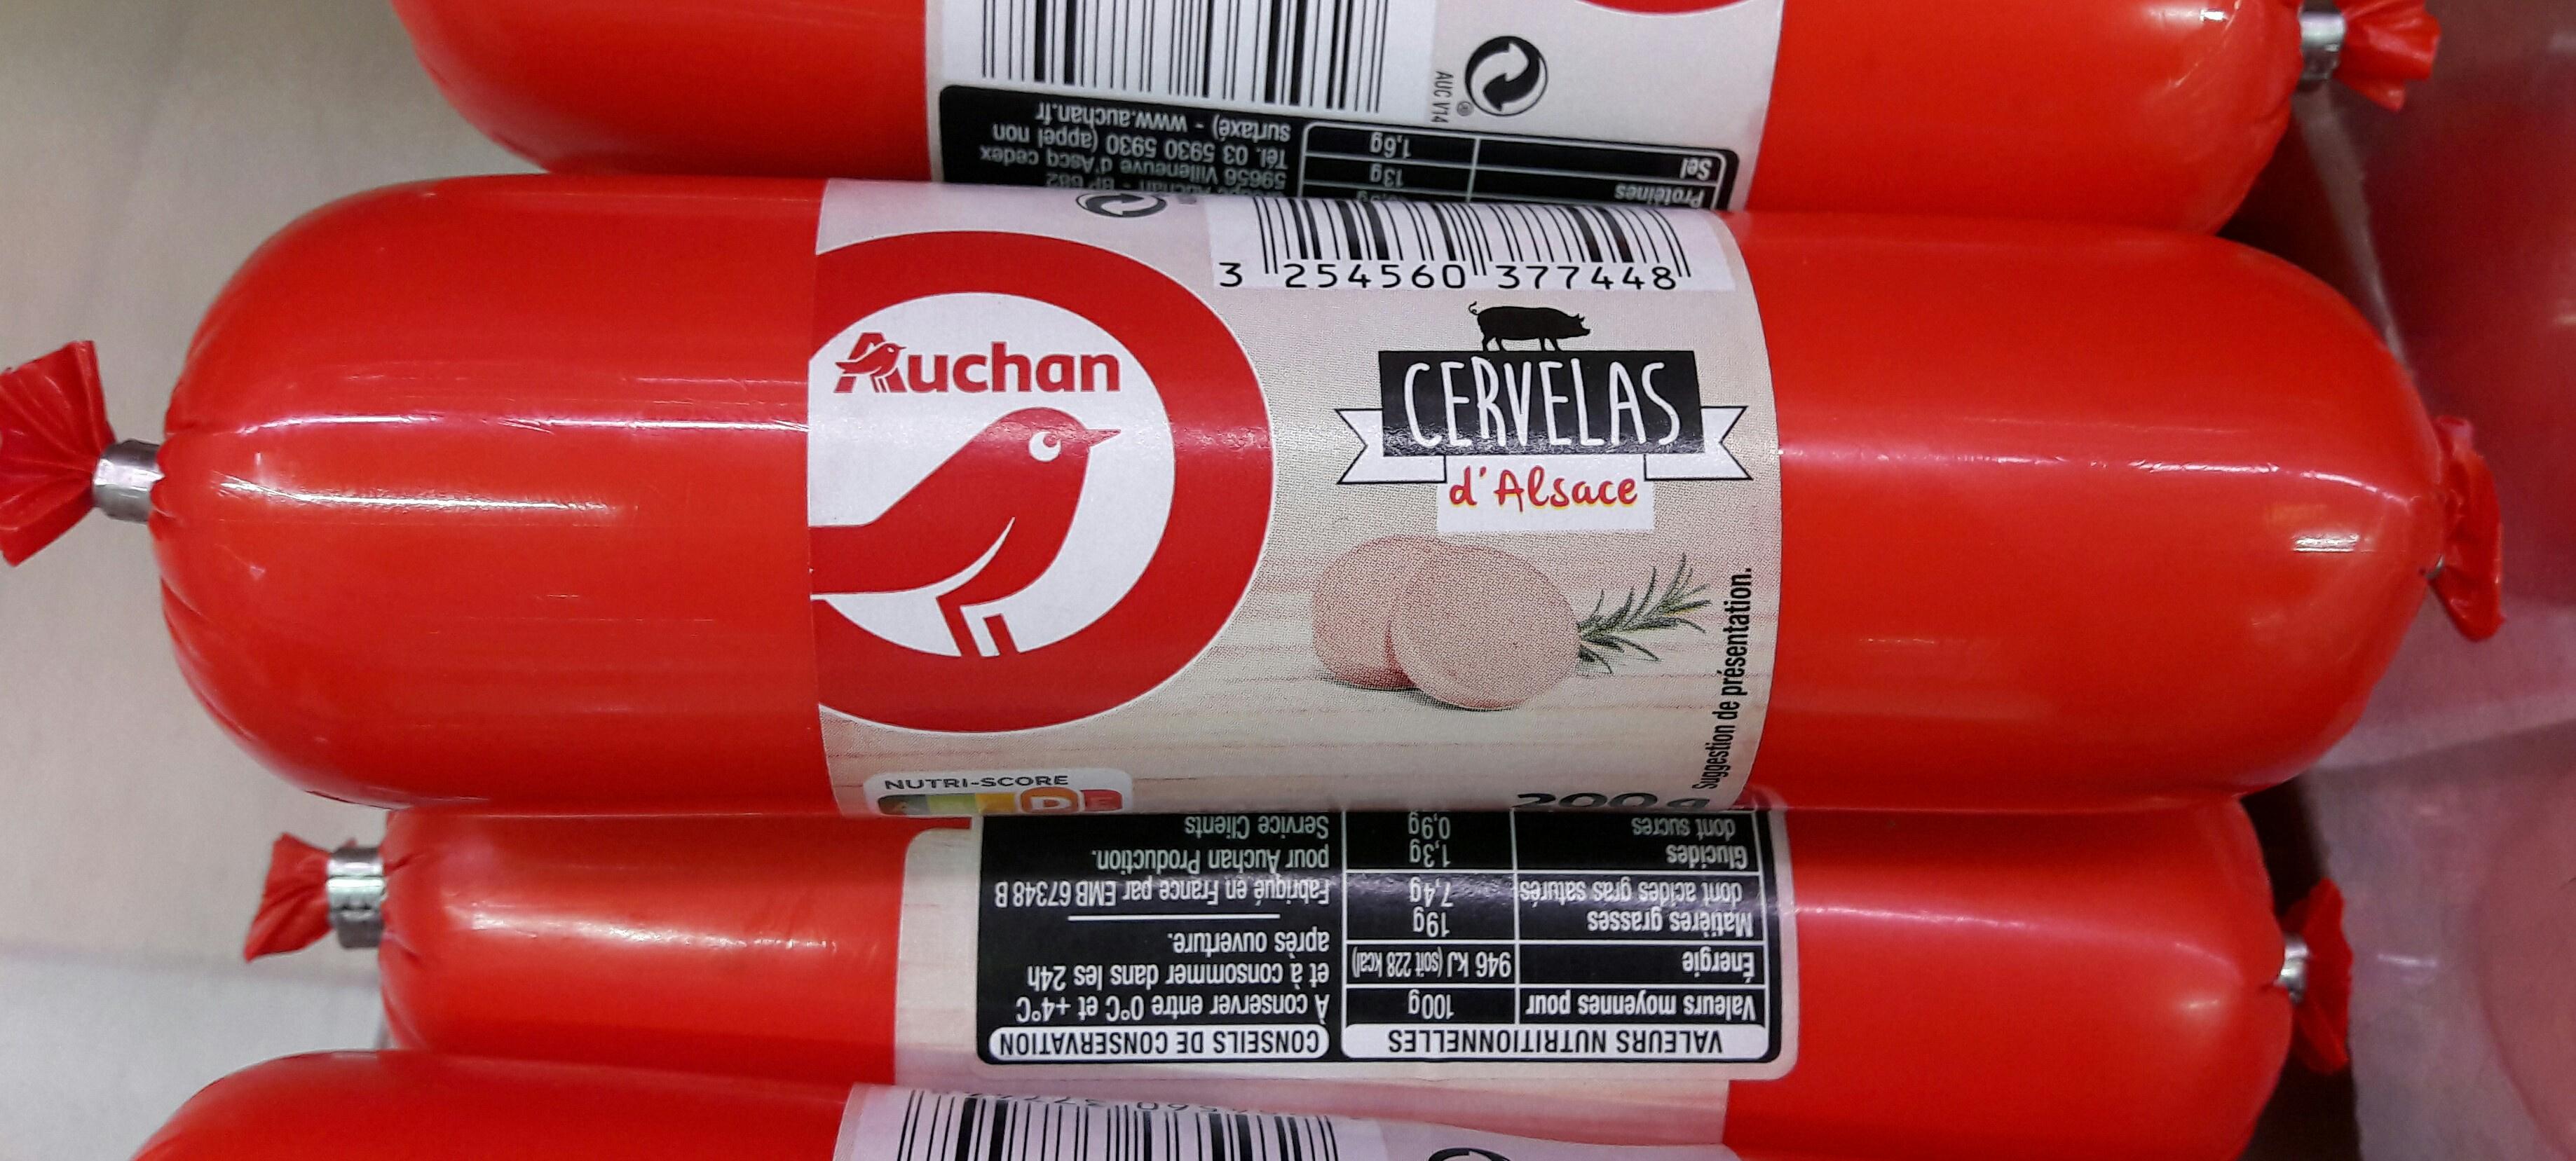
Nutri-Score label: nutriscore-d